Pierre Gaspard (mountaineer)

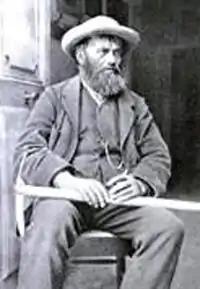
Pierre Gaspard

Pierre Gaspard (27 March 1834, in Saint-Christophe-en-Oisans – 16 January 1915, in Saint-Christophe-en-Oisans) was a French mountain climber, one of the greatest mountain guides in the silver age of alpinism. He made the first ascent of La Meije (Massif des Écrins) on 16 August 1877 with his son and Emmanuel Boileau de Castelnau. Their ascent followed the south buttress "Arête du Promontoire", which became the "normal route".